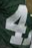
Number: 4